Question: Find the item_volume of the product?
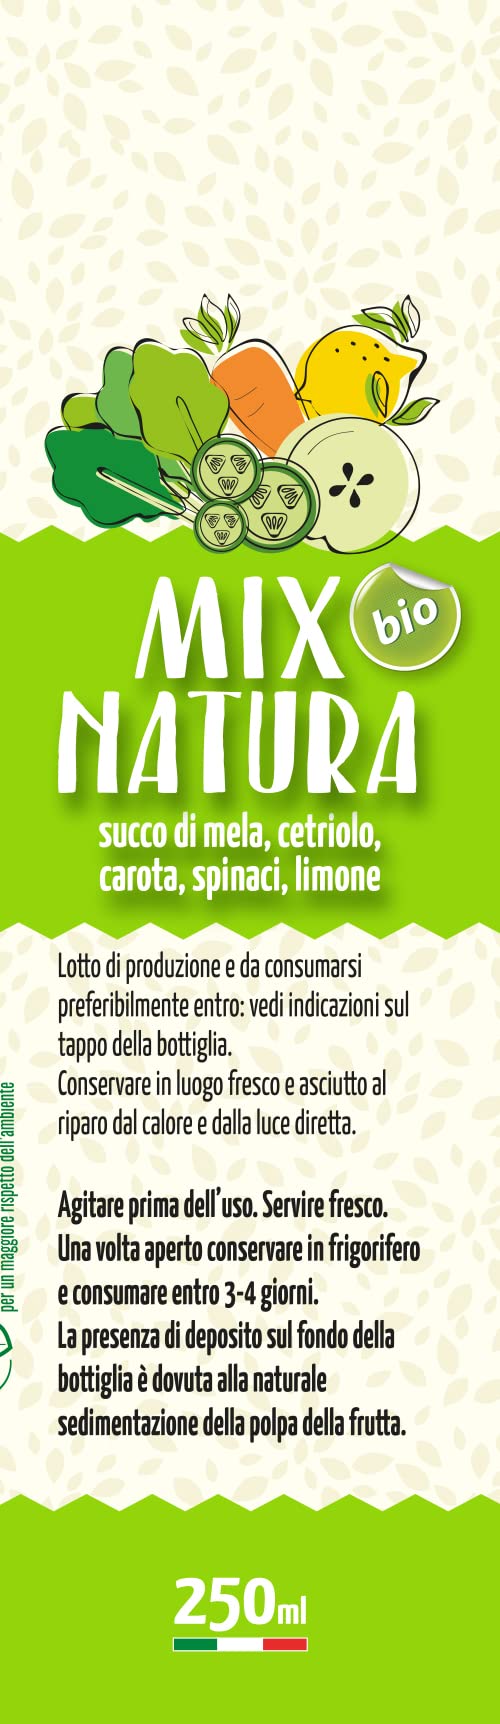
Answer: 250.0 millilitre